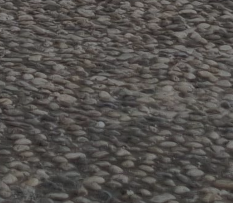
Surface type: cobblestone